Media Park (Hilversum)

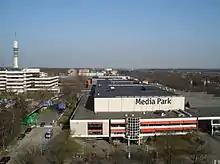
Media Park as viewed from the Netherlands Institute for Sound and Vision

Media Park is a large business park in the Dutch city of Hilversum. This site is home to a number of Dutch broadcasters and media companies, and is the headquarters of the national public broadcasting system NPO.